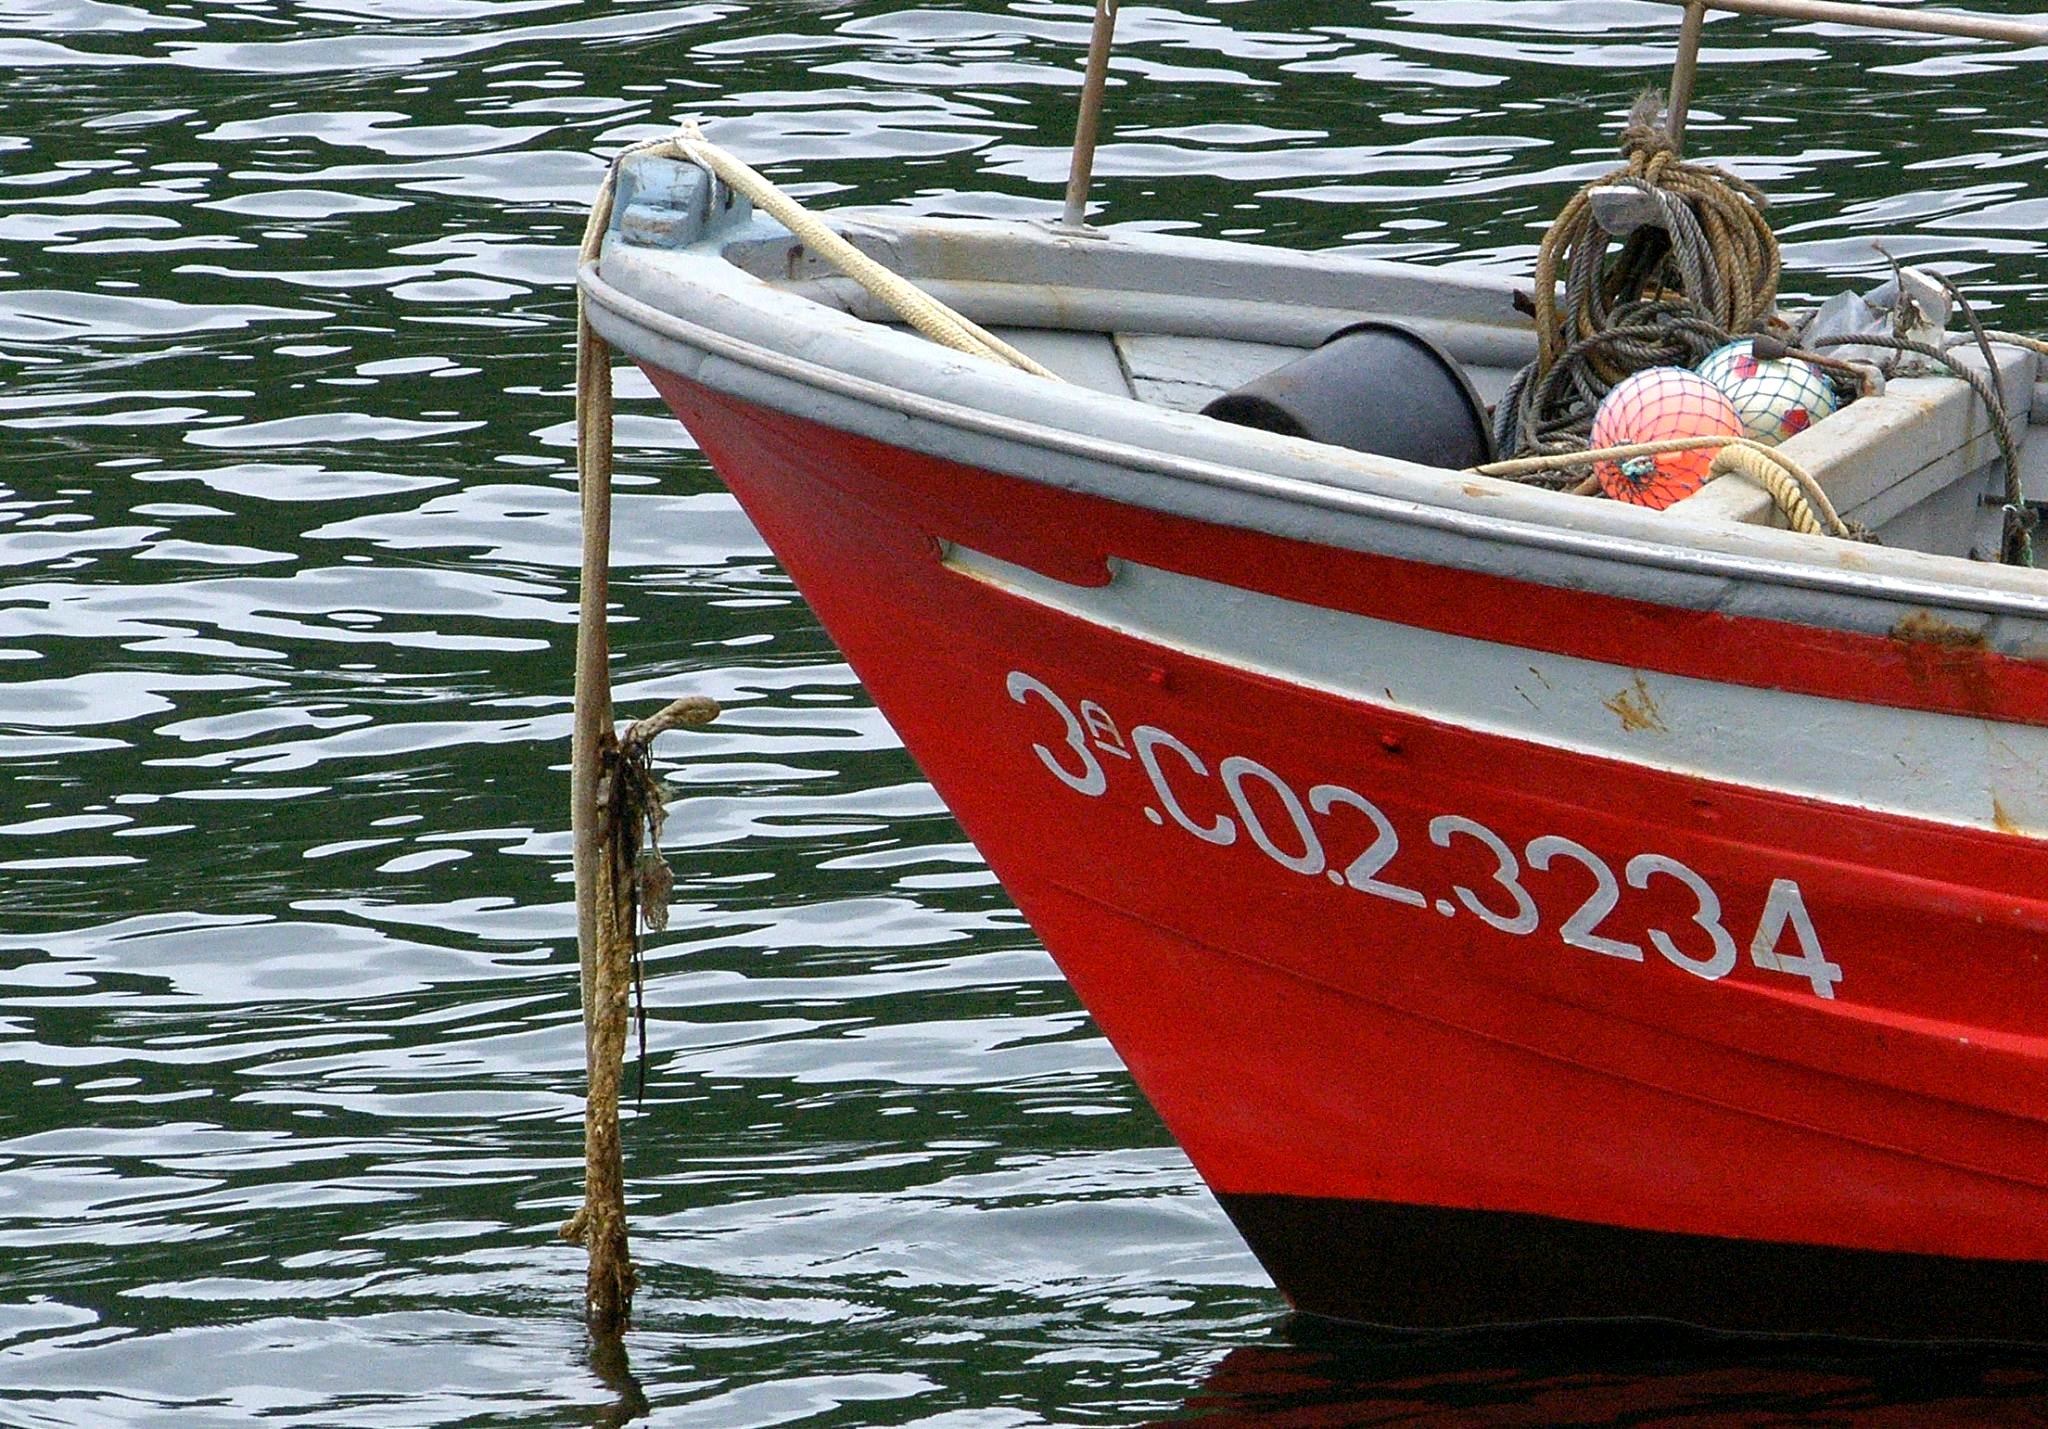
landscape, boat, vehicle, motorboat, la, boating, watercraft, ggl1, fishing vessel, coru agaliciaspainscenery, dinghy, skiff, watercraft rowing, dinghy sailing